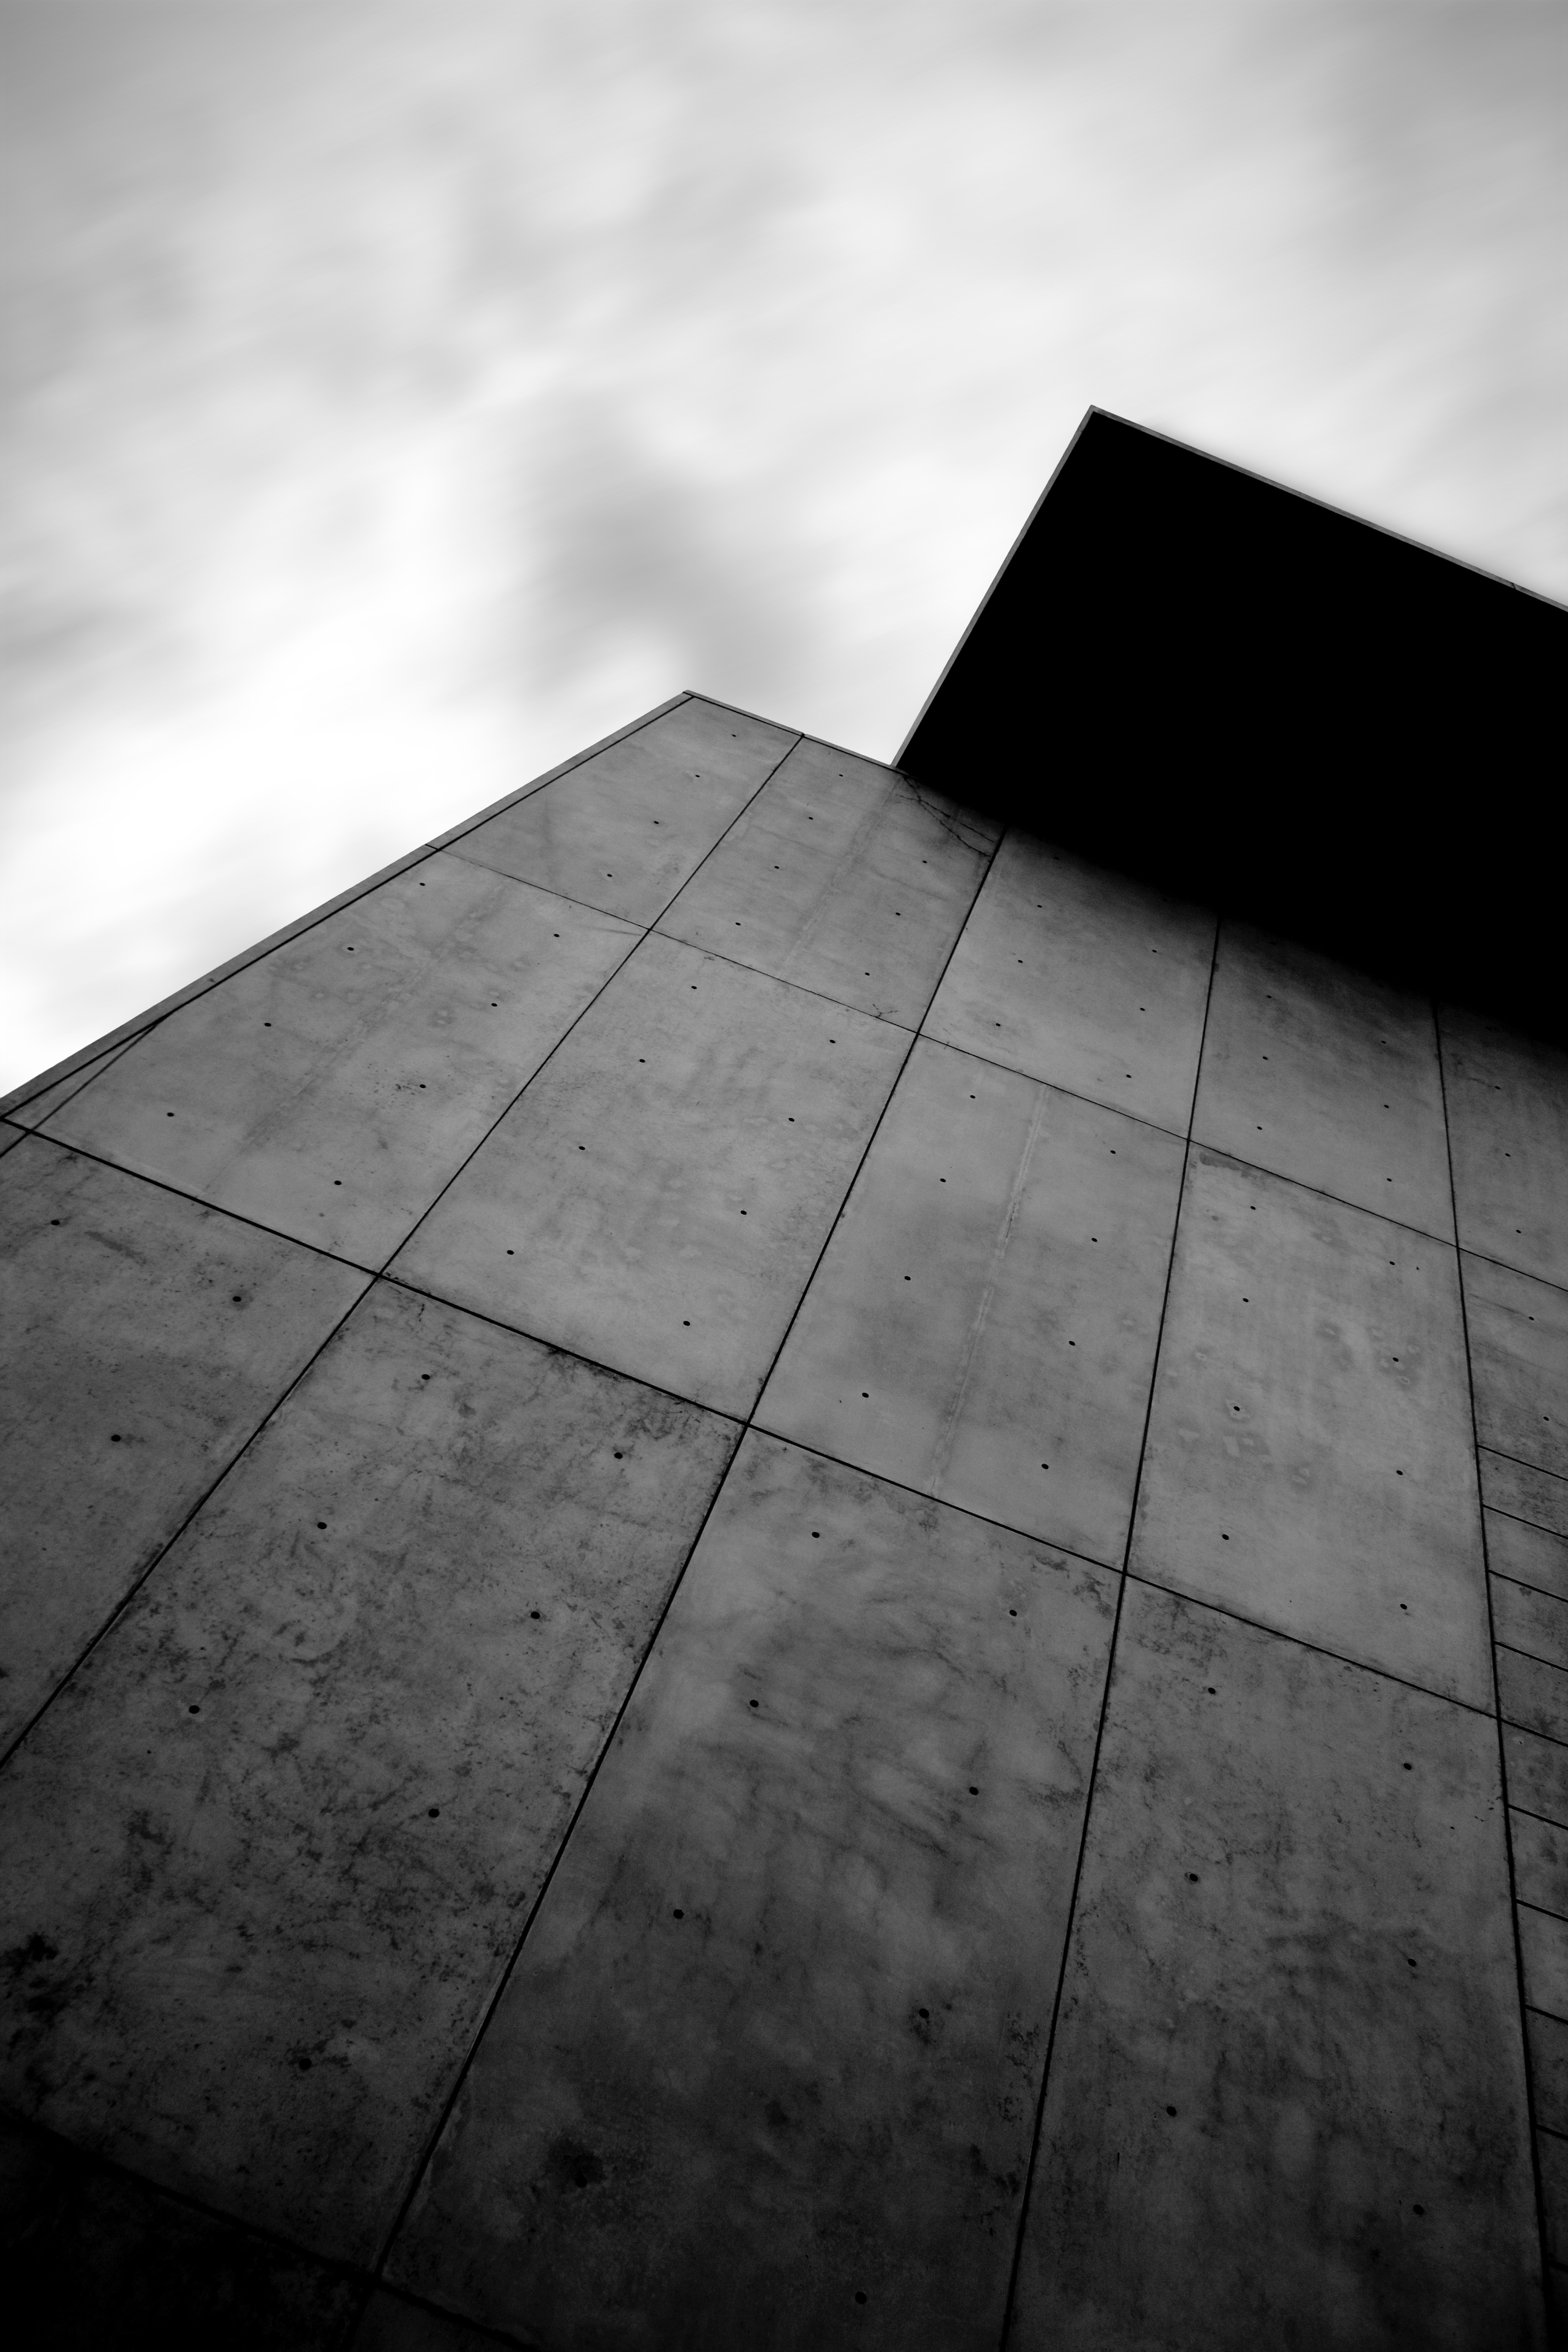
light, cloud, black and white, sky, wood, white, photography, sunlight, line, reflection, color, shadow, darkness, blue, black, monochrome, symmetry, shape, monochrome photography